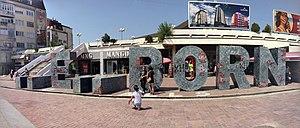
Newborn est un monument à Pristina, la capitale du Kosovo. Il a été présenté au public le 17 février 2008 au jour de la déclaration d'indépendance unilatérale de la République du Kosovo. Depuis, il fait partie des monuments les plus connus de la ville et a reçu plusieurs prix renommés.